Zeebo Extreme

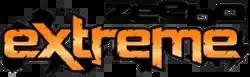

Zeebo Extreme is a series of 3D racing videogames created for the Zeebo system. The games were developed by the Tectoy Digital studio in Campinas, Brazil. To date, five Zeebo Extreme games have been introduced in Brazil and four in Mexico.